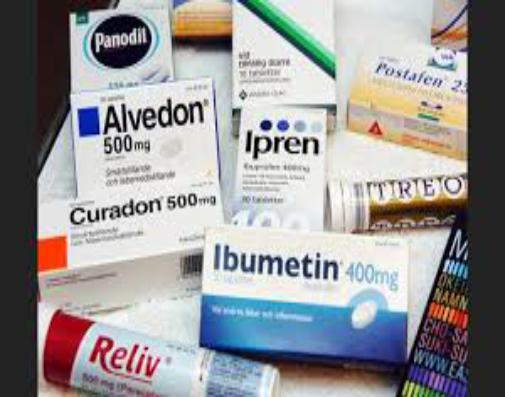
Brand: alvedon
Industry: Medical